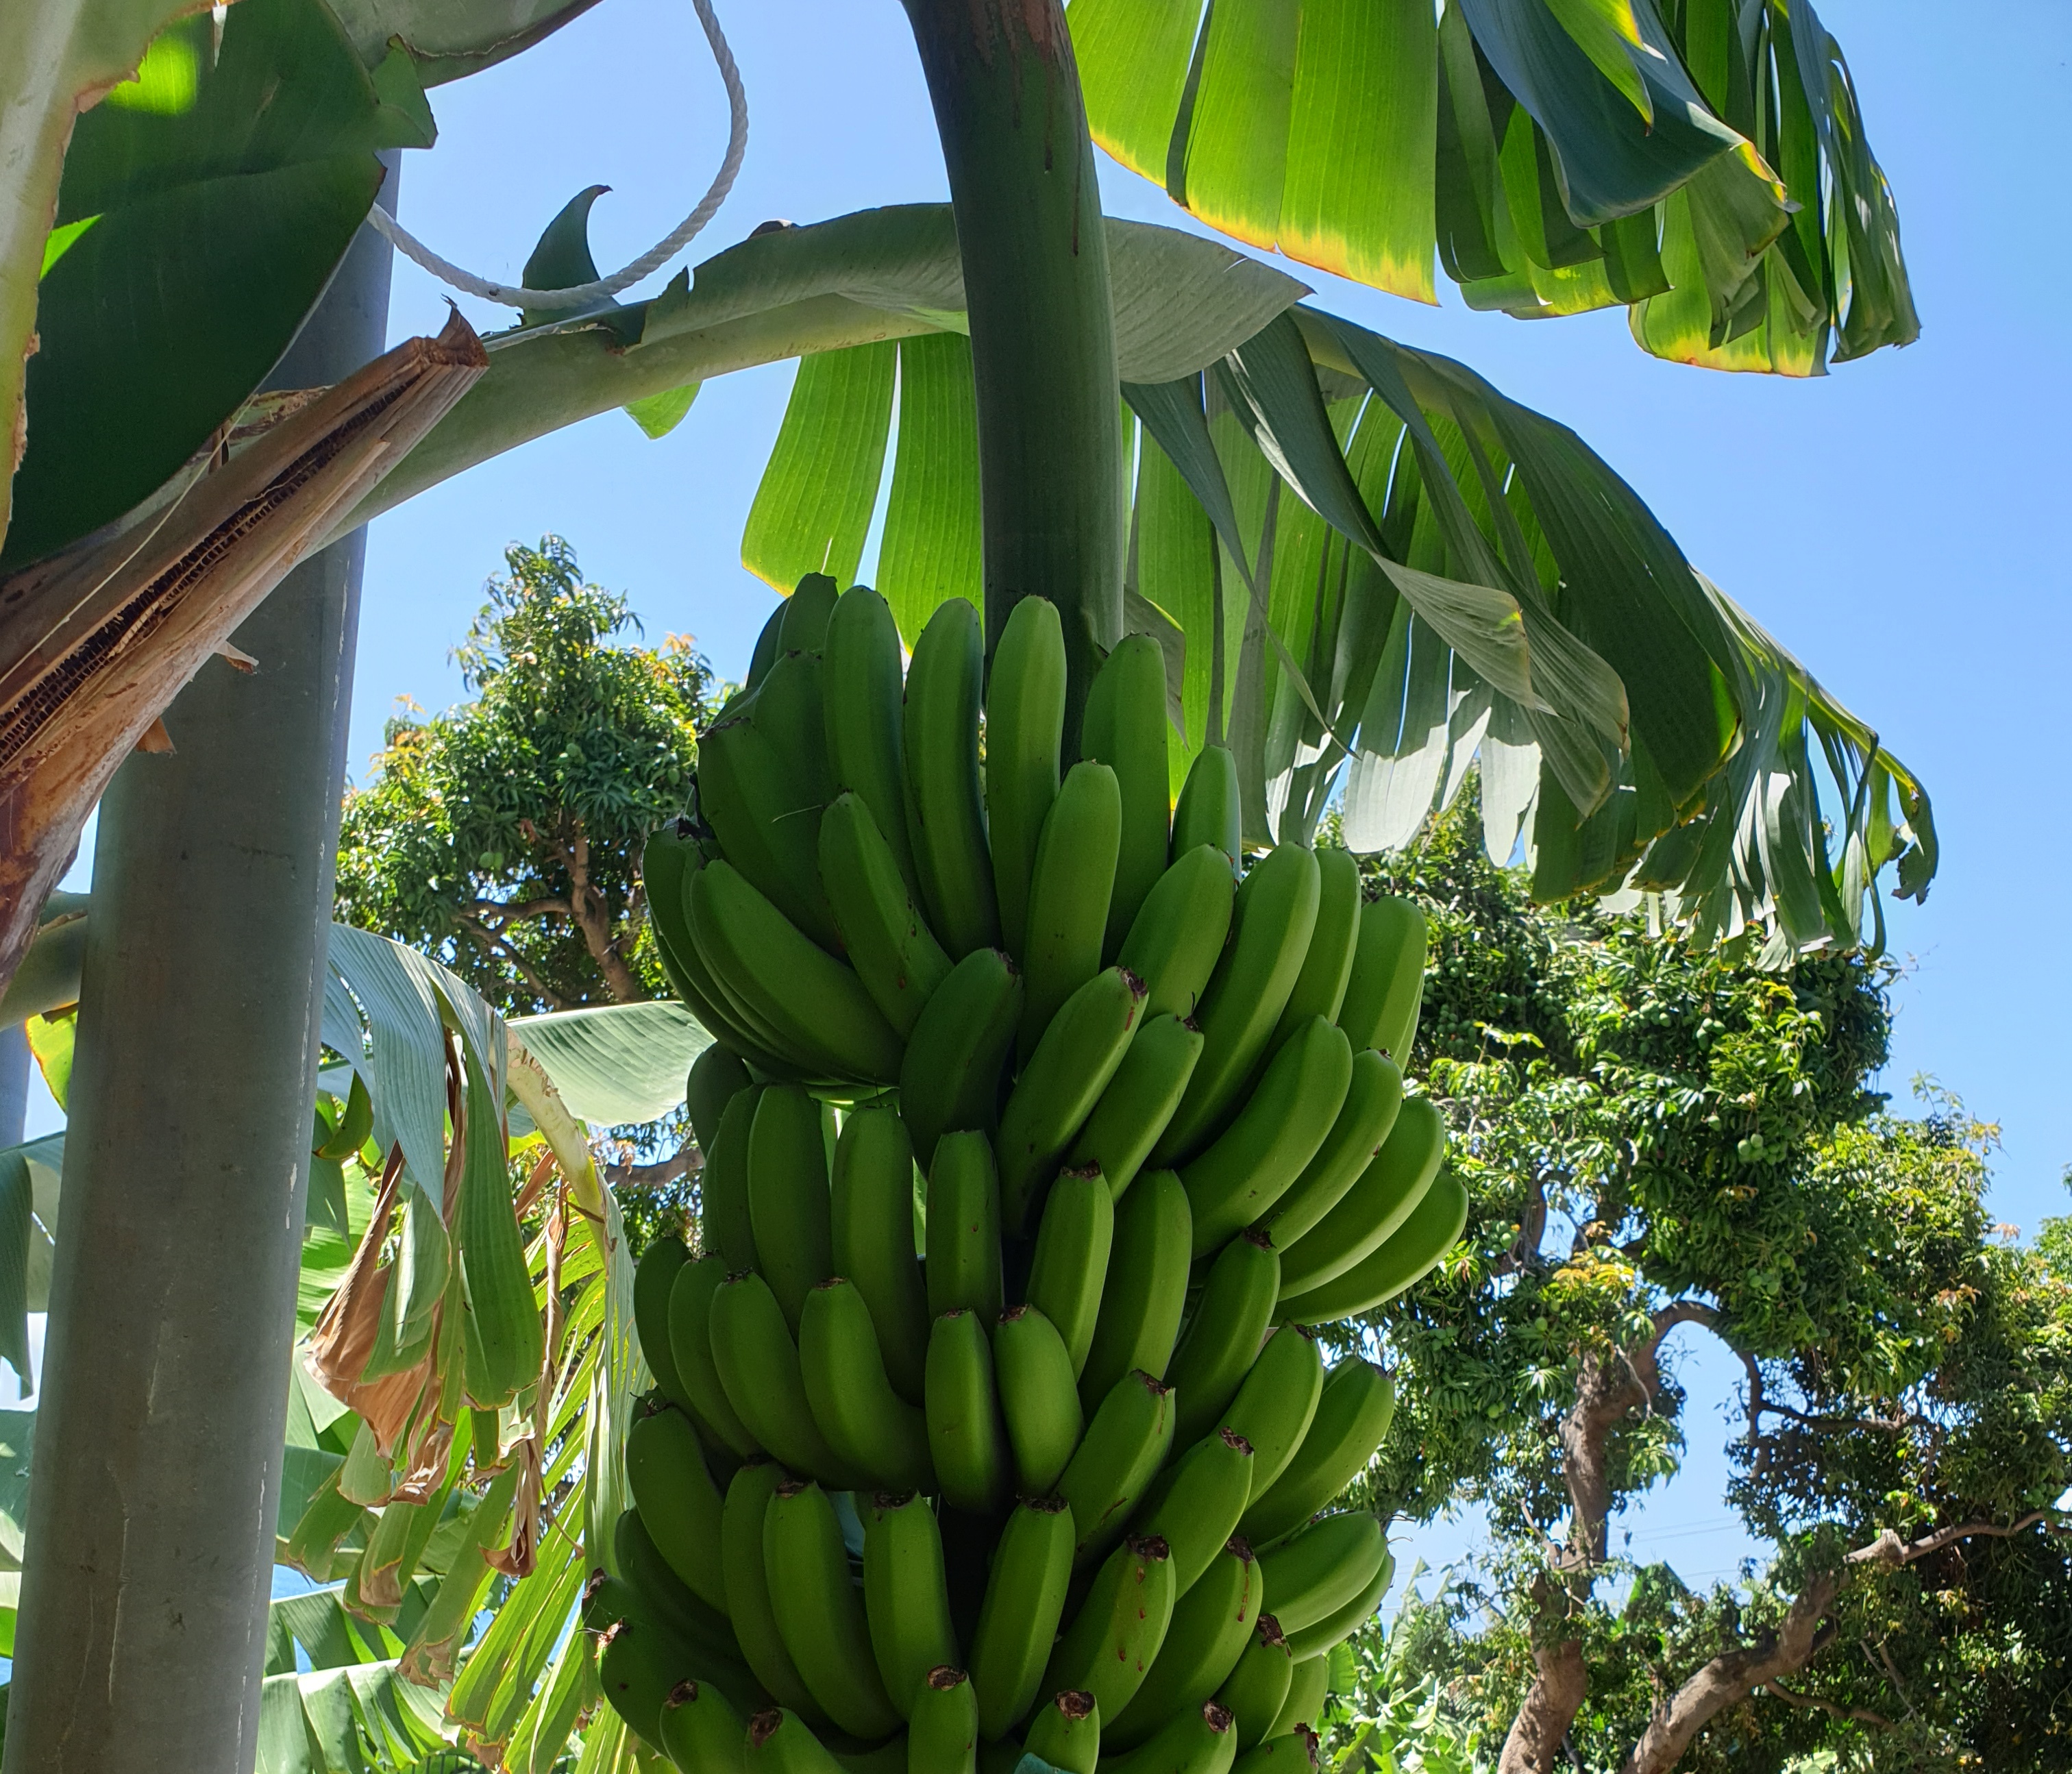
Label: Keep